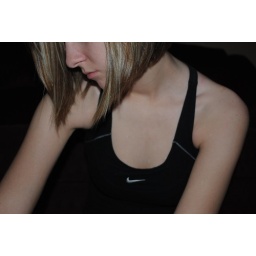
keep your feet on the ground when your head is in the clouds